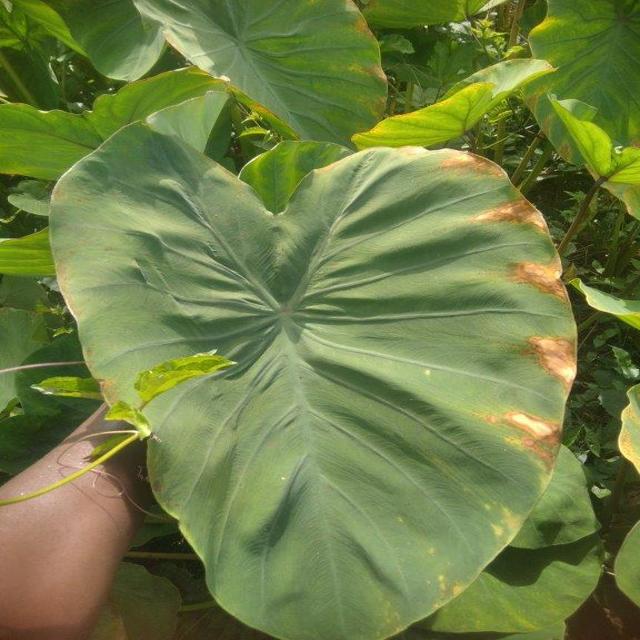
Label: Mid_Blight